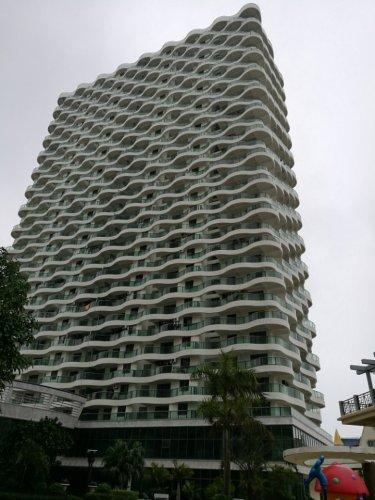
地标名称：逢时·黄金海岸
所在城市：北海市·银海区